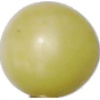
Label: Grape White 2